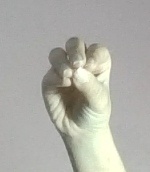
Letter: ha